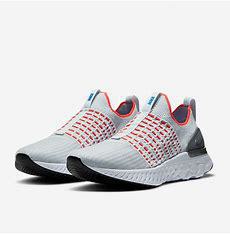
Brand: Nike
Model: React Phantom Run Flyknit 2